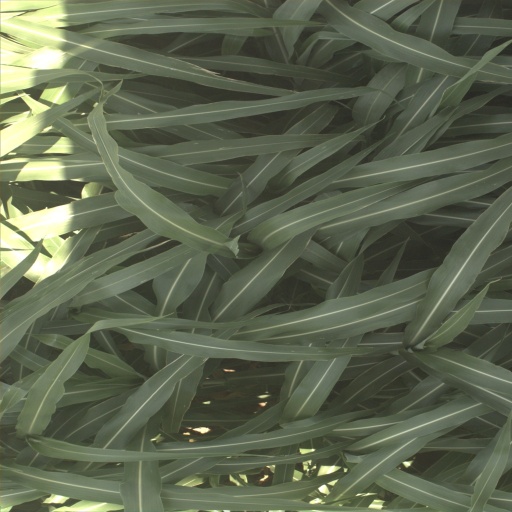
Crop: sorghum